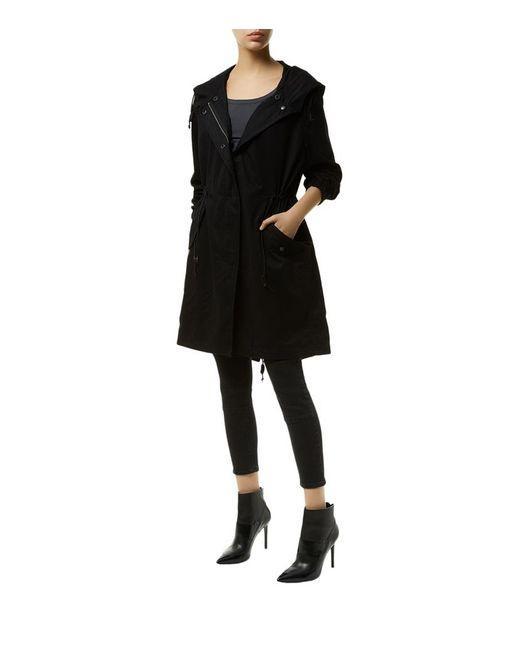
Lange schwarze Jacke für Wintertage